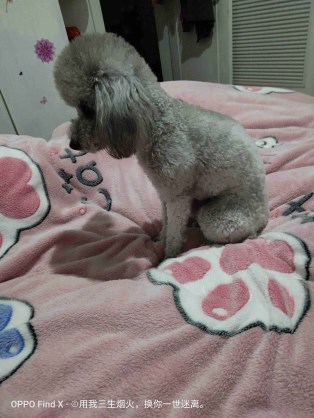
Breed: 7449-n000128-teddy